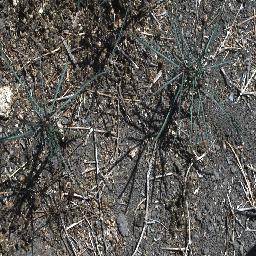
Label: parkinsonia